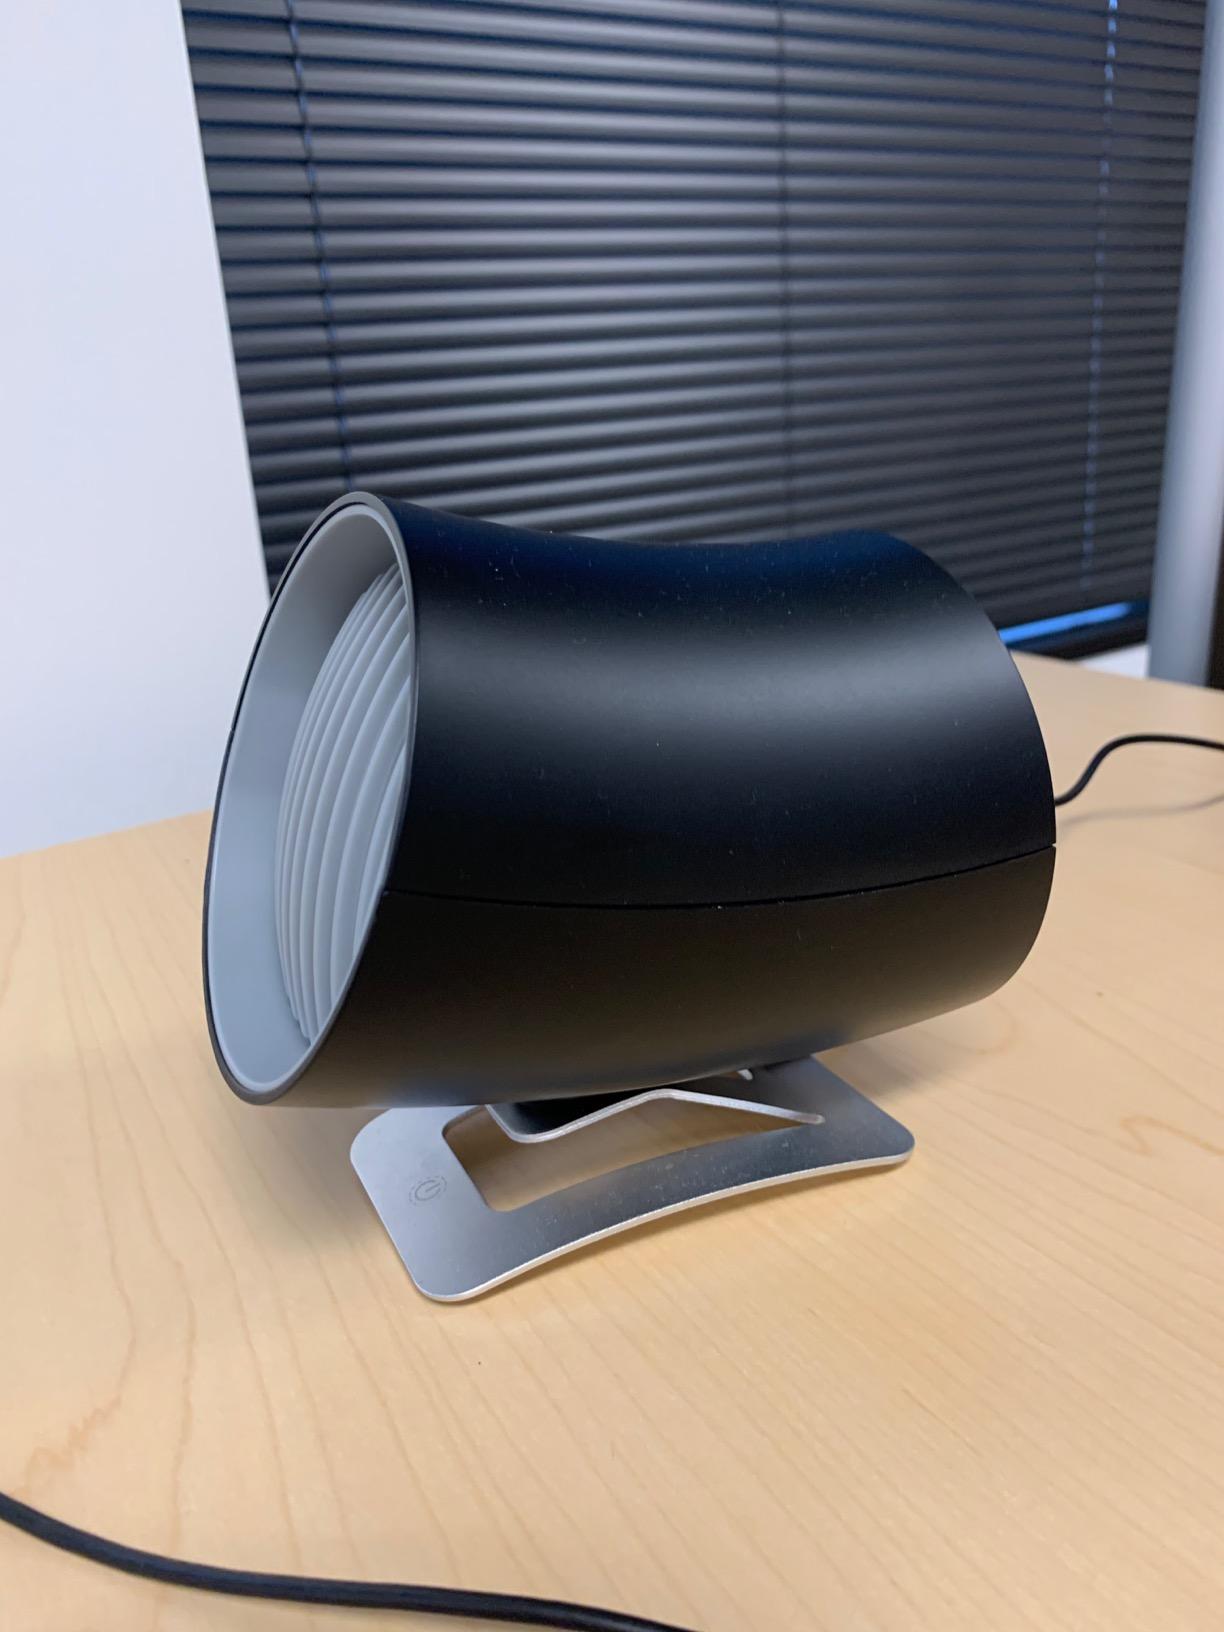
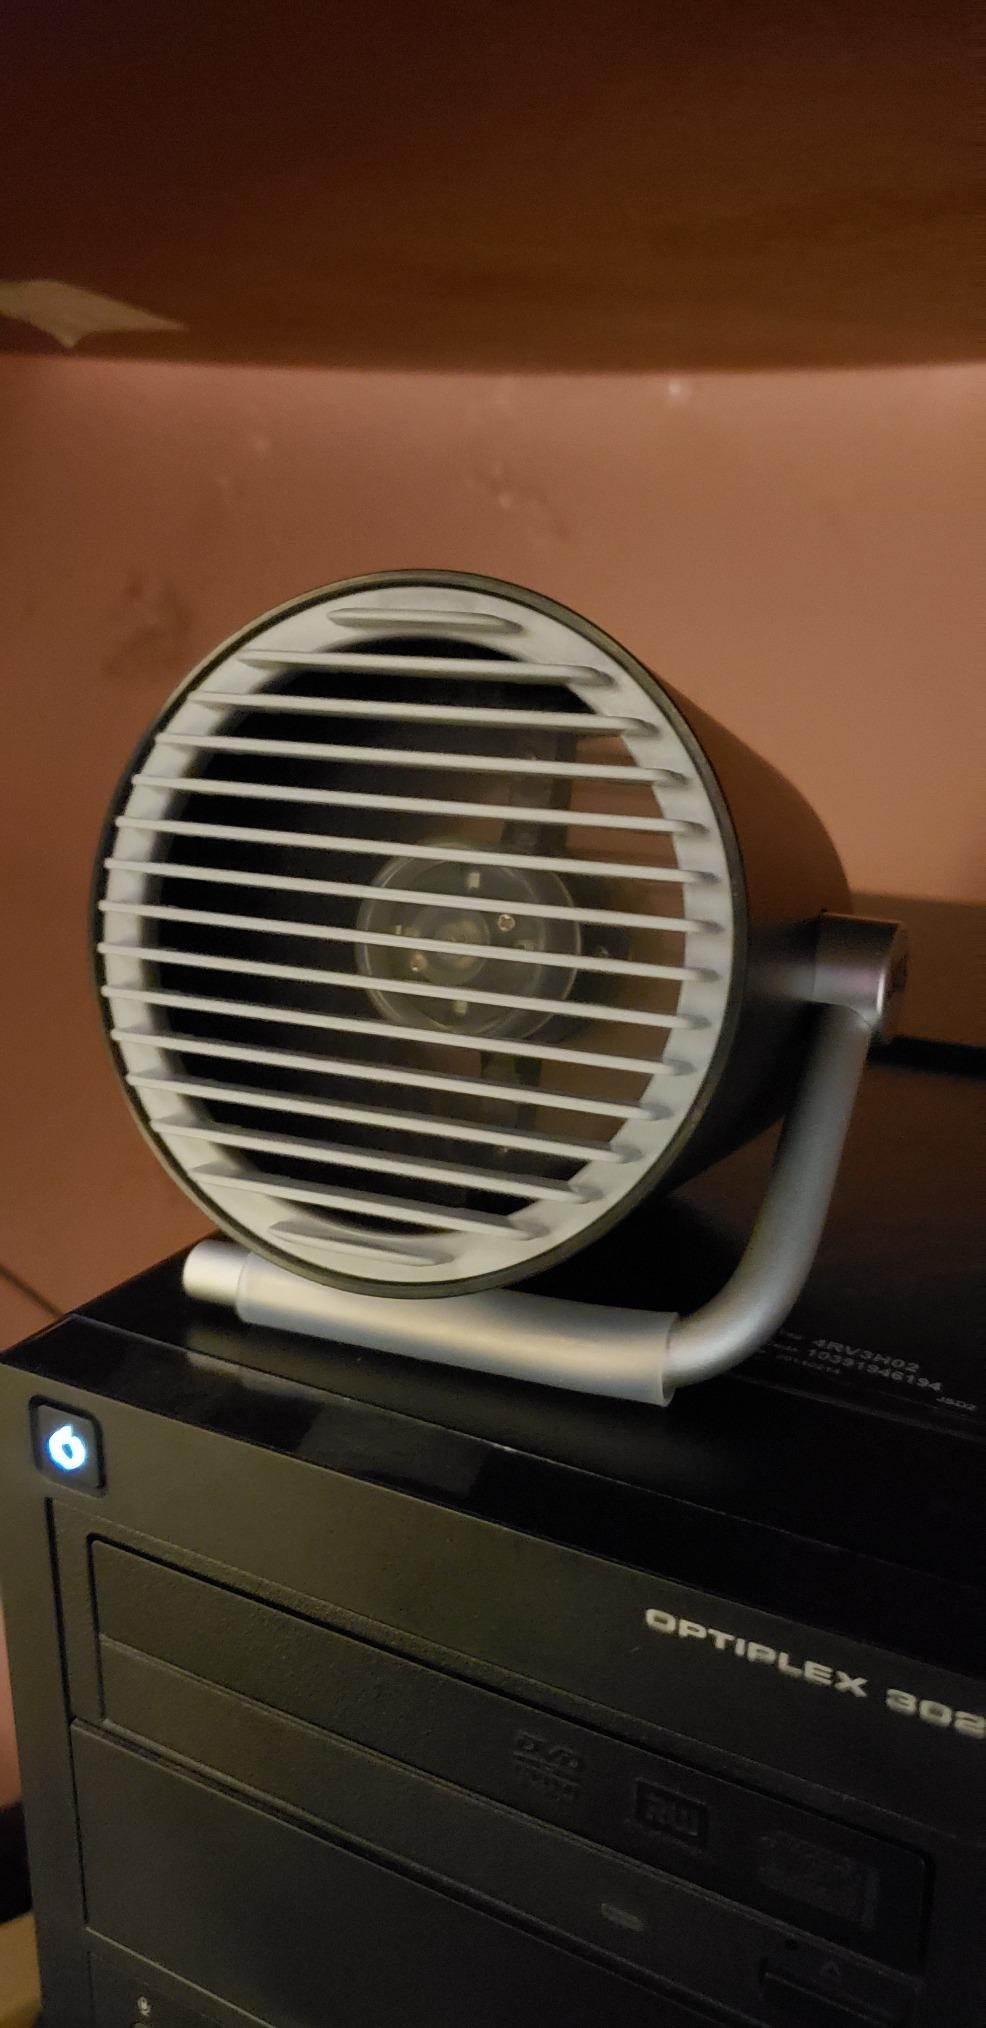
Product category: fan
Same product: no